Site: brandenburg
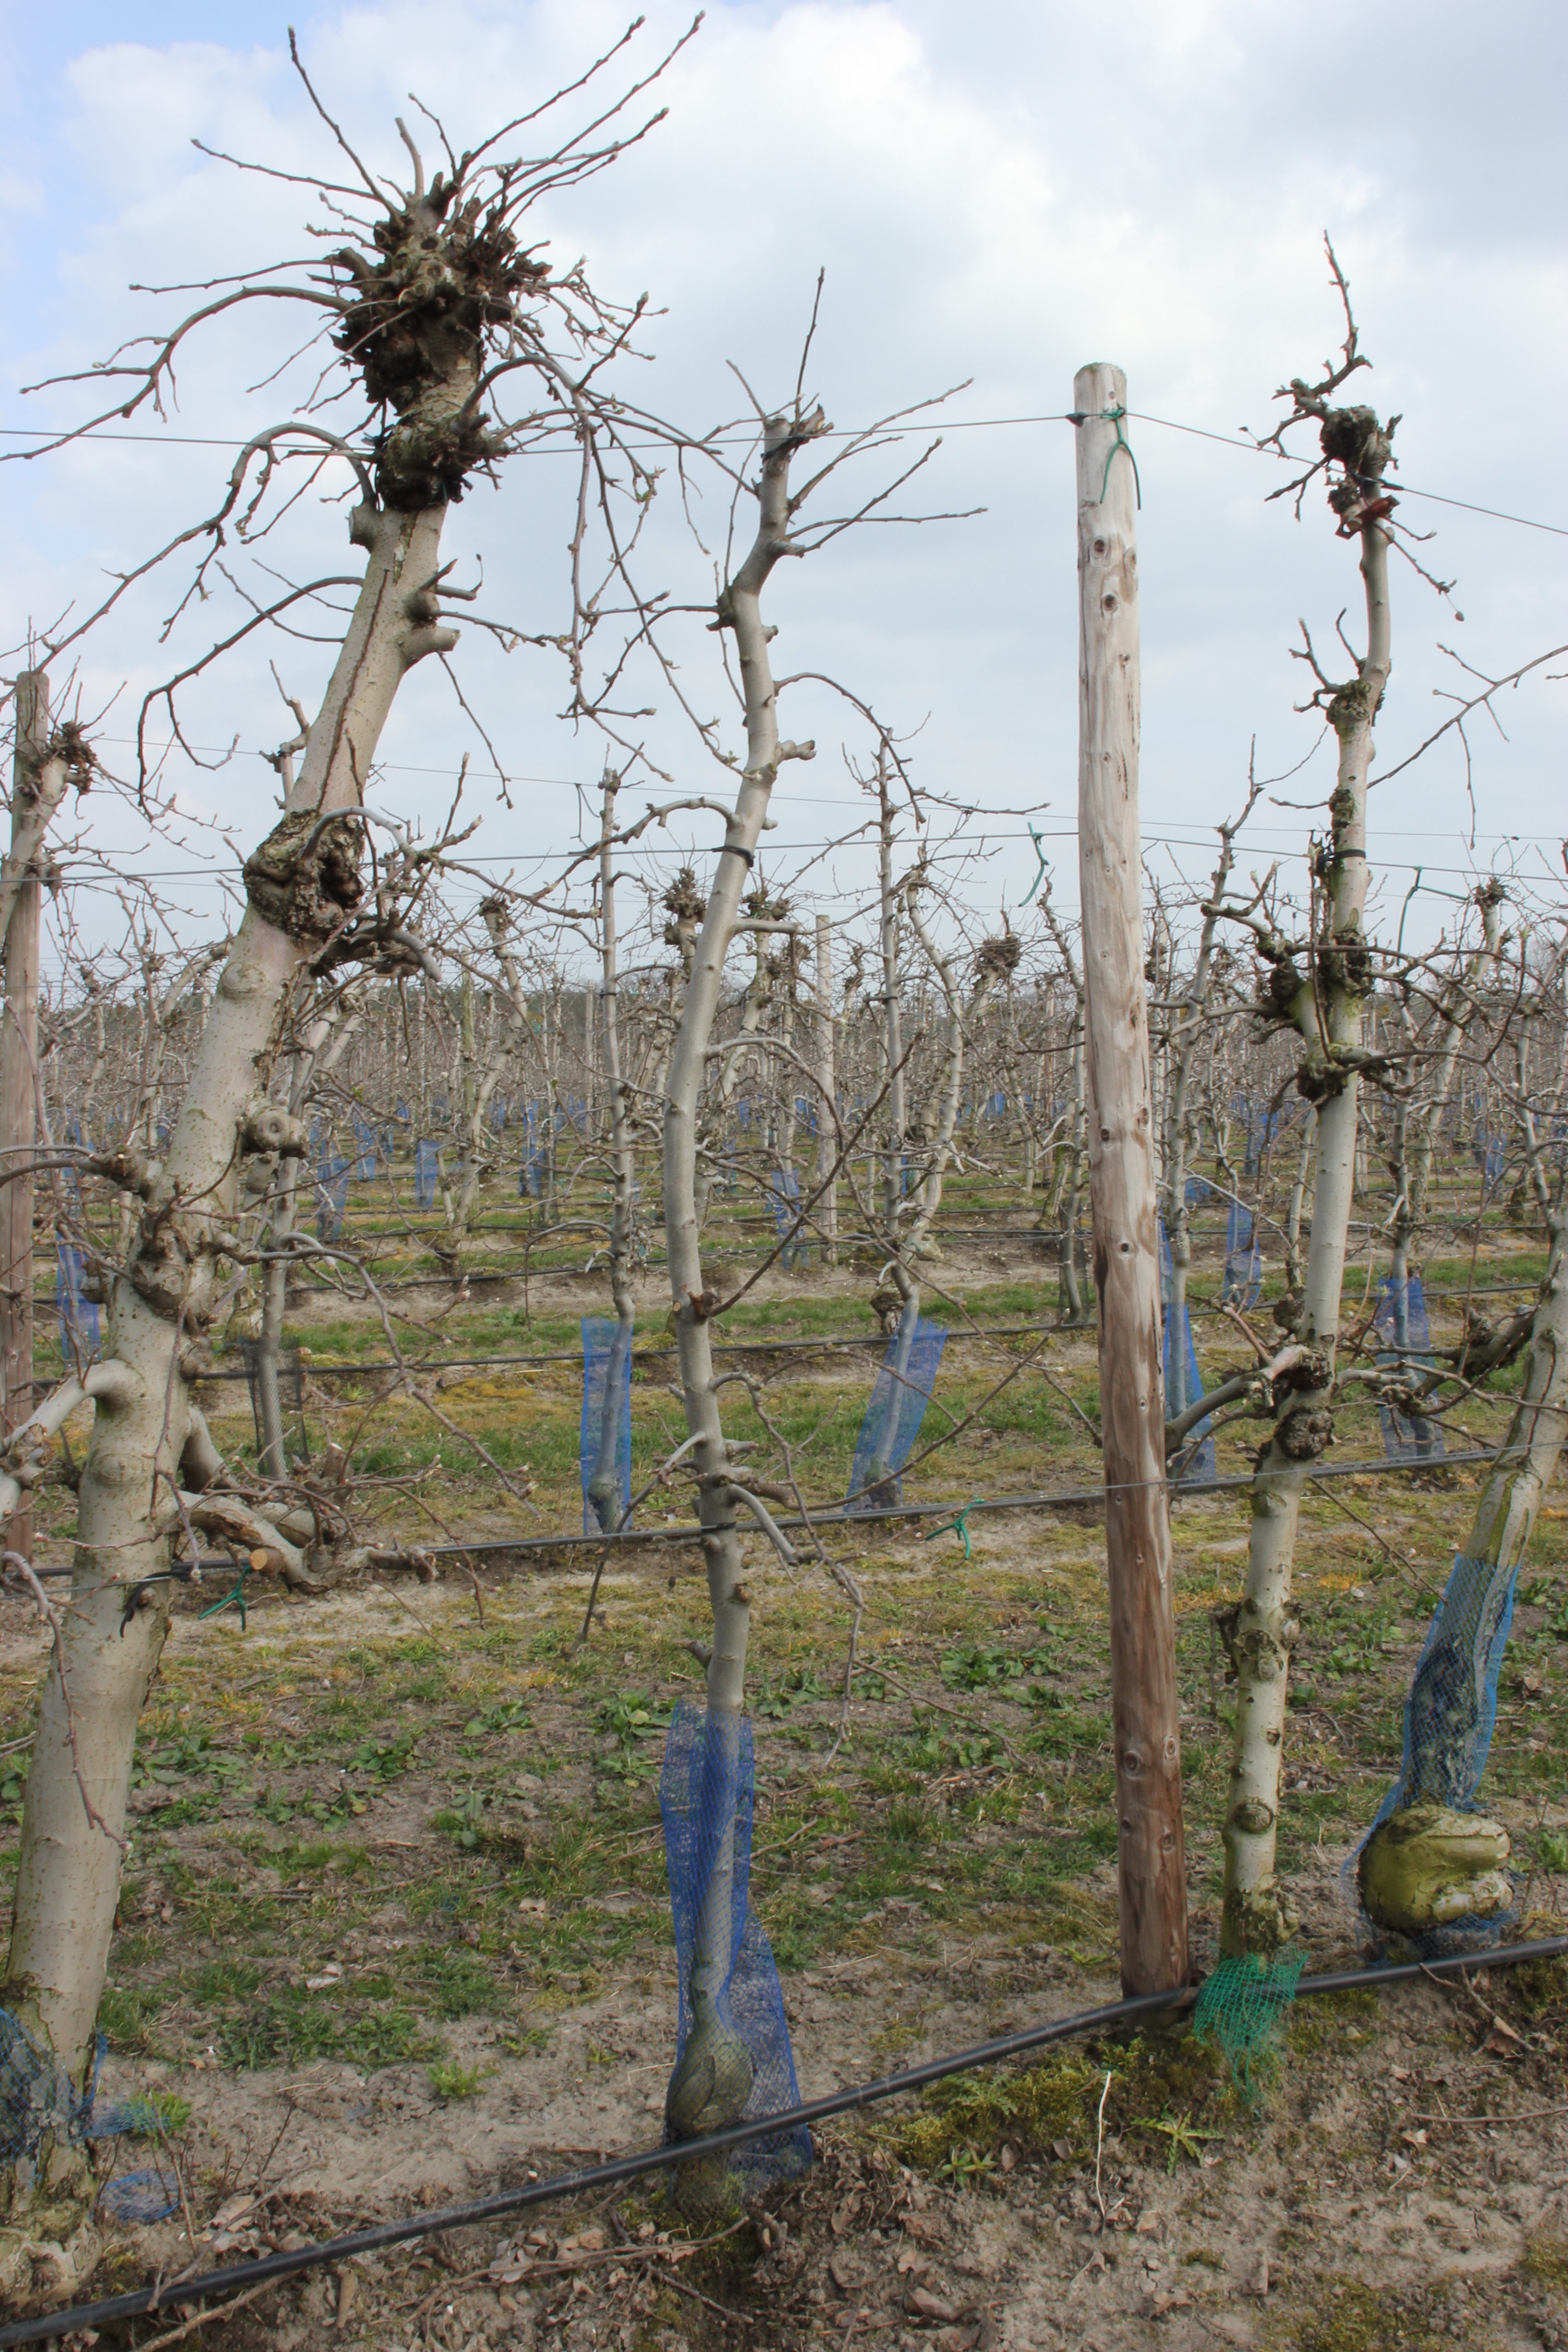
Growth stage (BBCH 03): Bud development